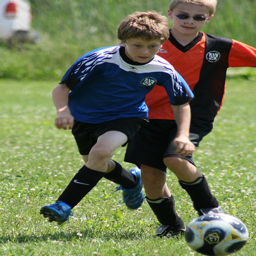
Two boys in uniforms running towards a soccer ball.
Some boys in action playing with a ball.
two small boy children playing soccer together outside.
Two running boys chasing a soccer ball on a field.
Two boys are running after the soccer ball.